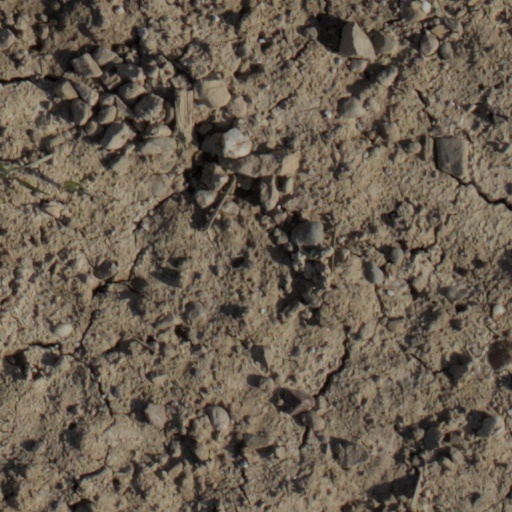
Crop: wheat